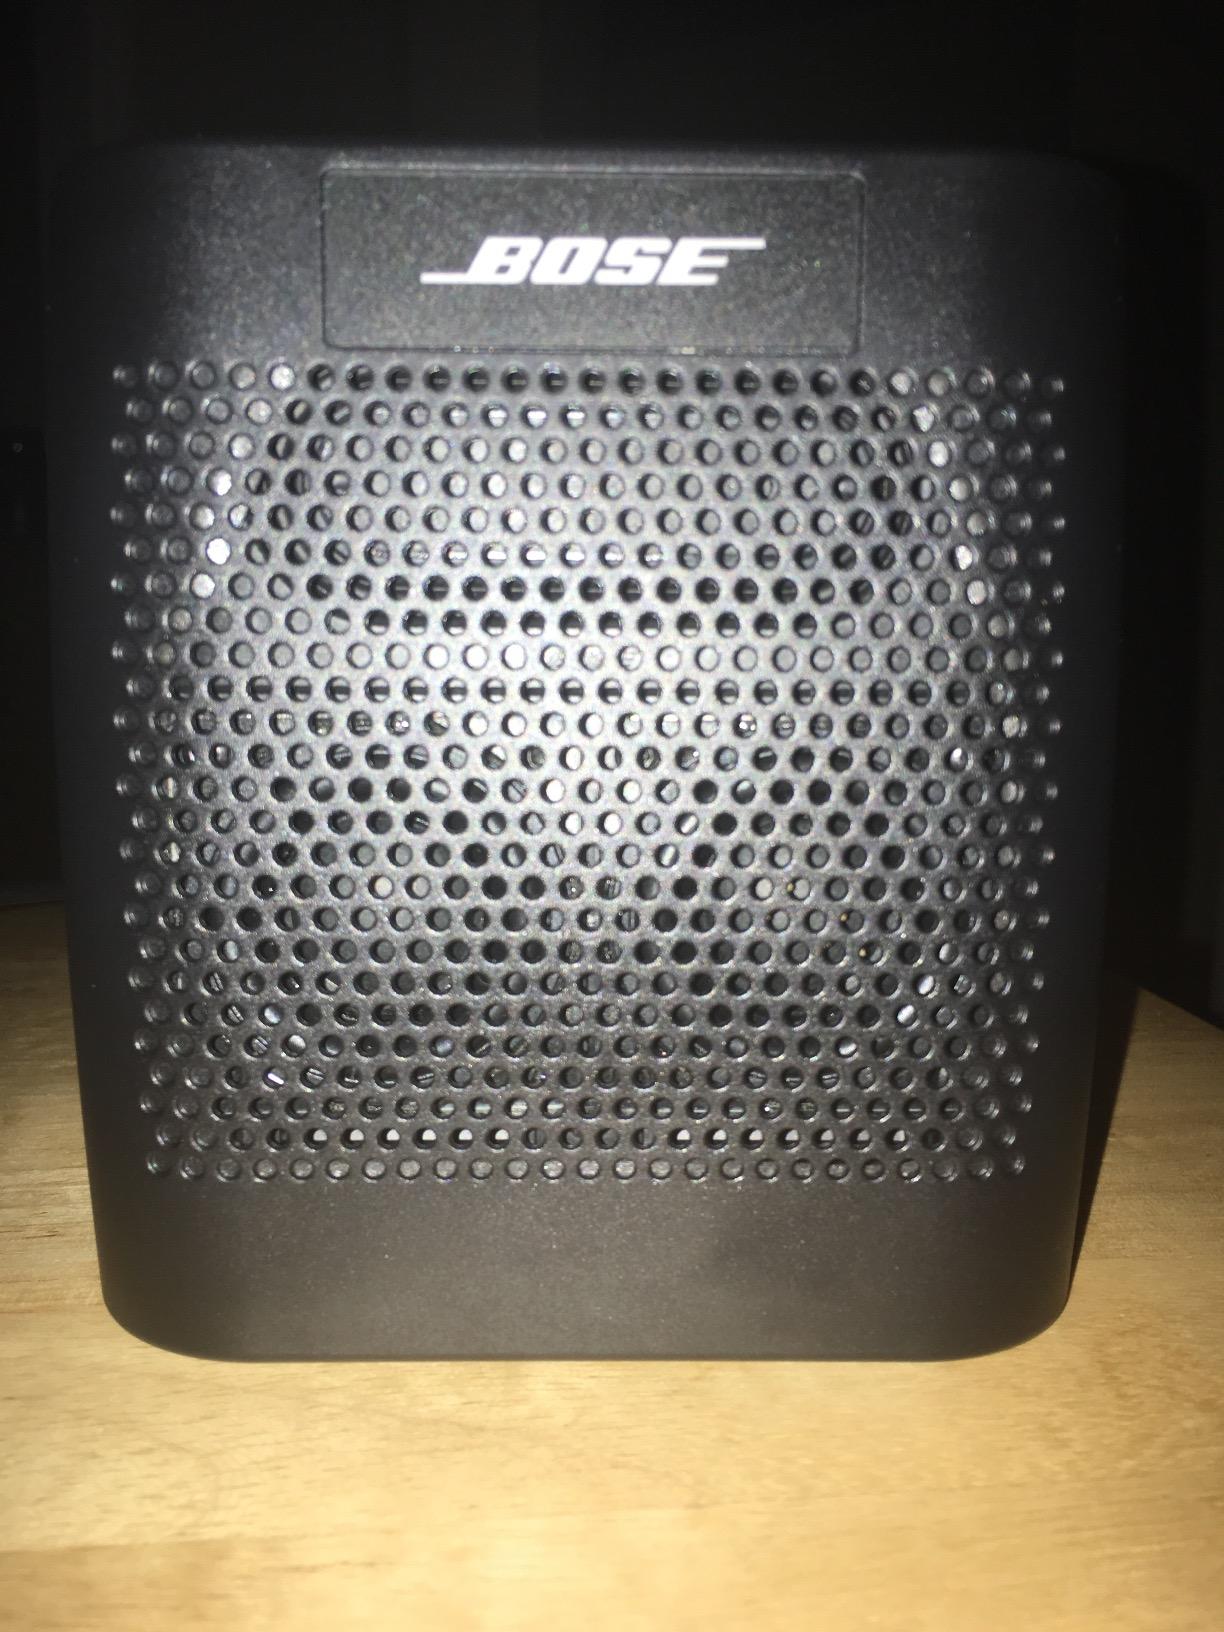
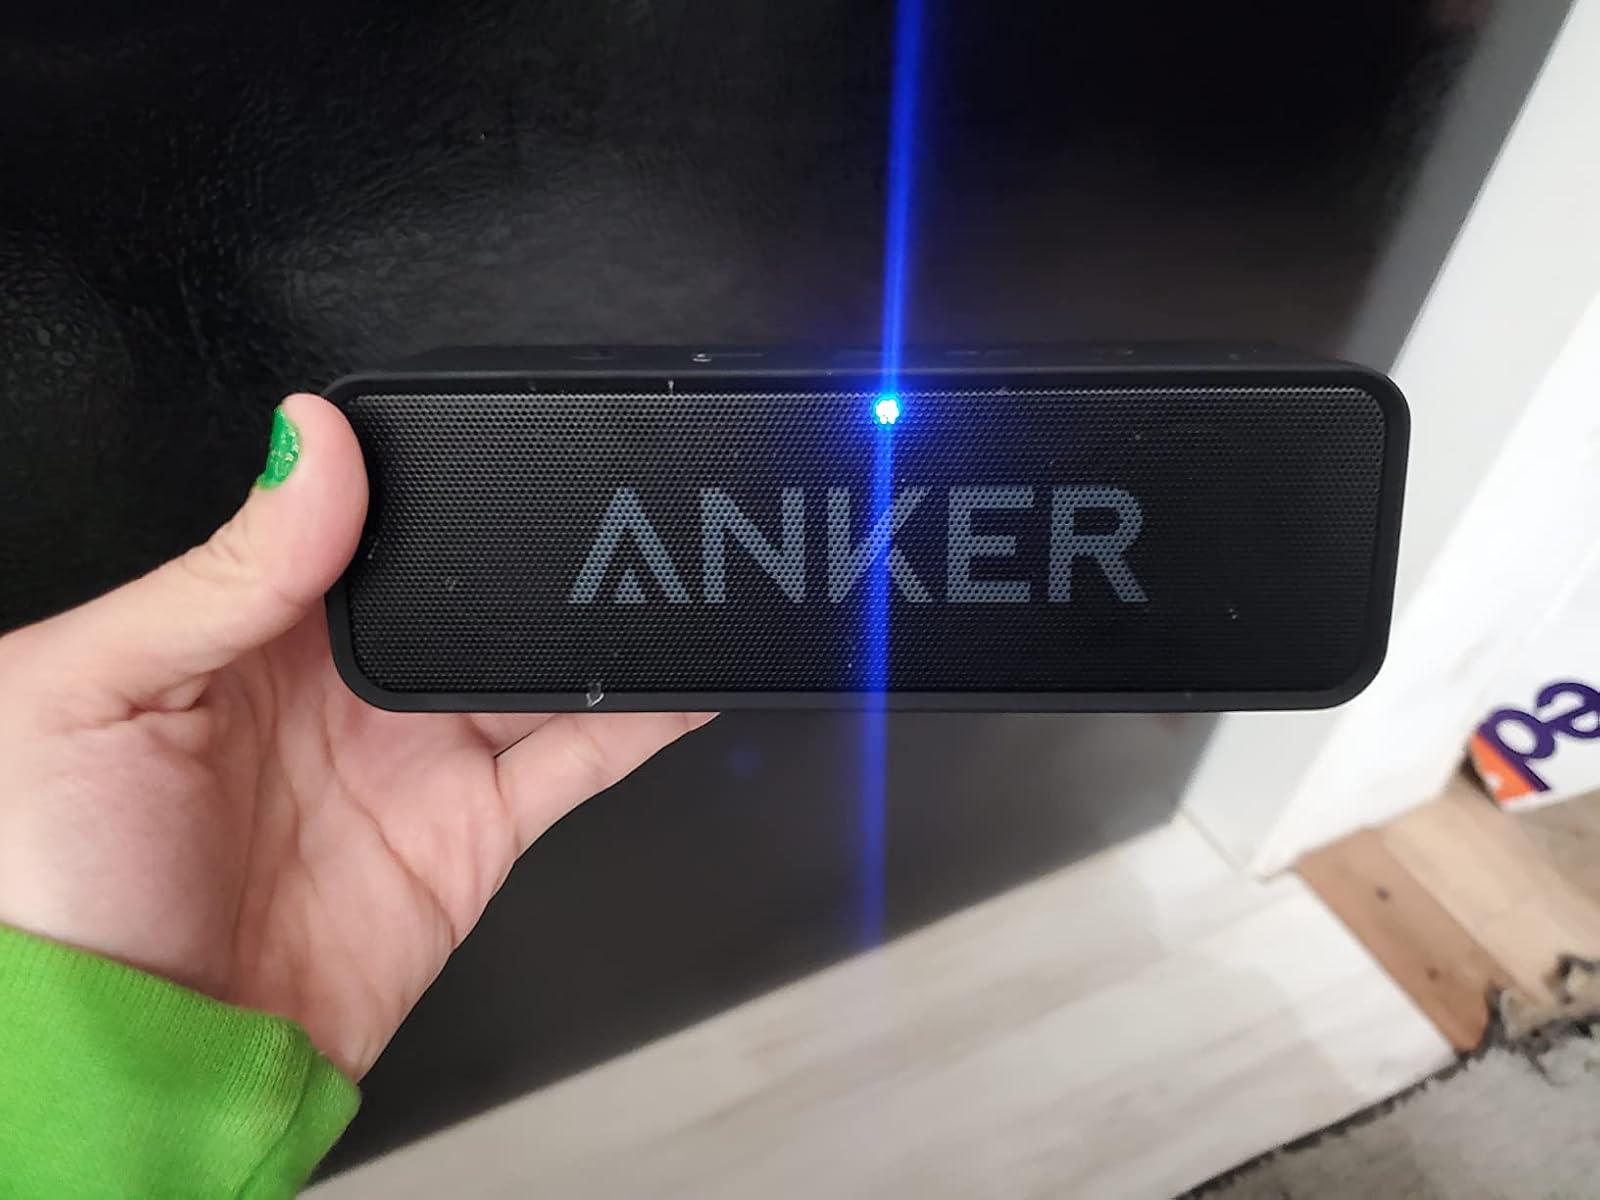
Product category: speaker
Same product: no